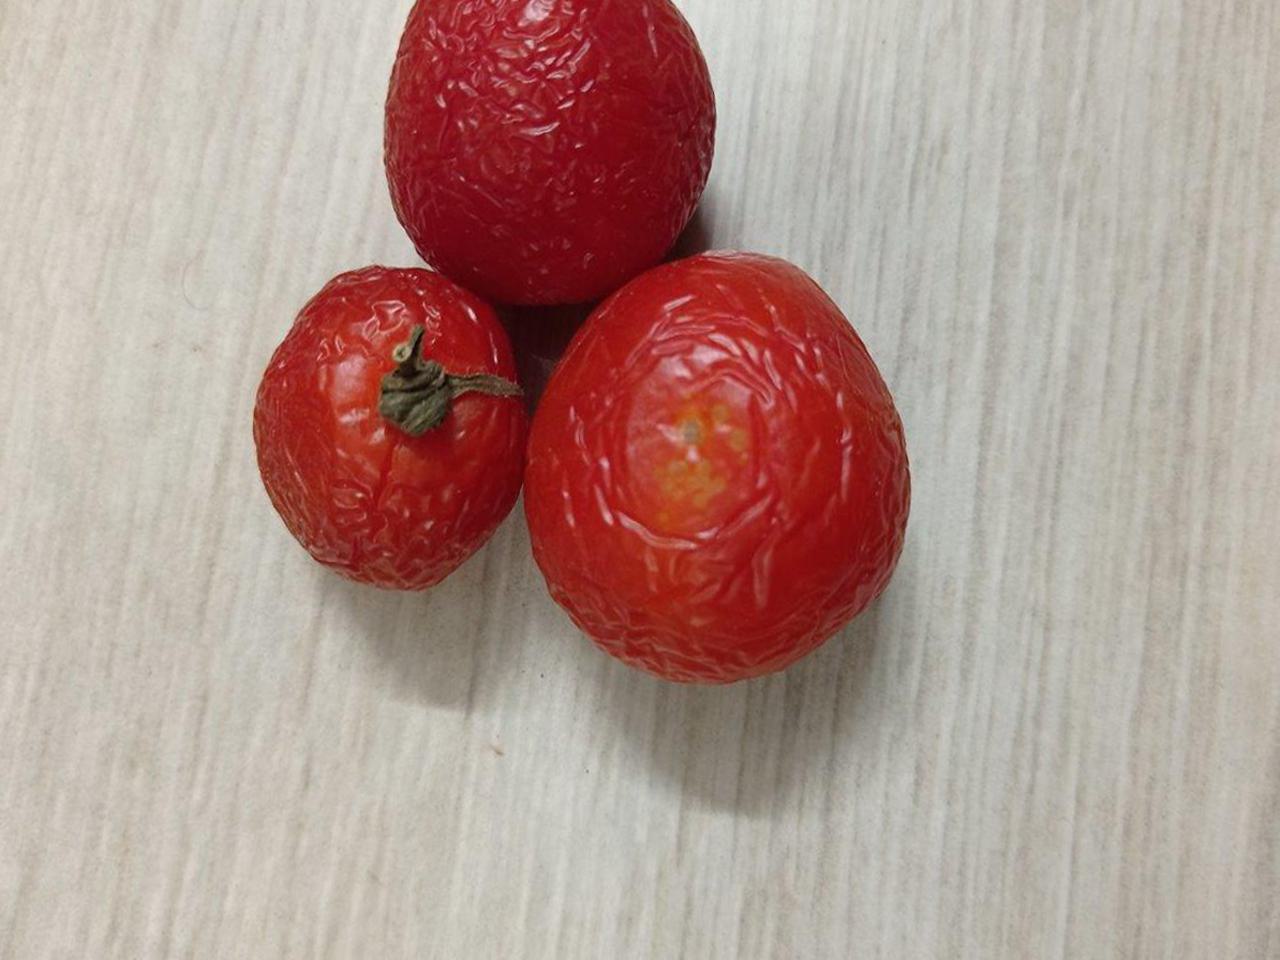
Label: Rotten